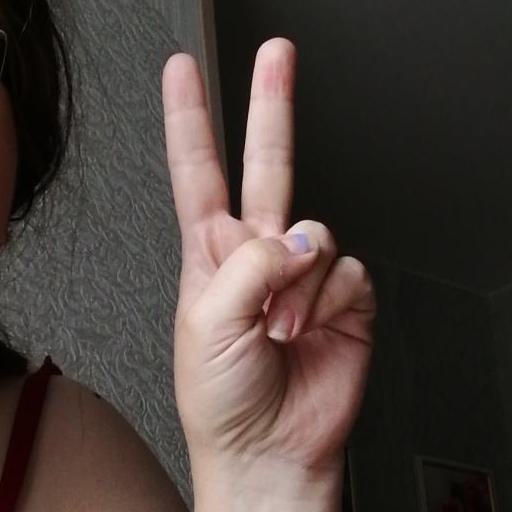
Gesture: peace